Stonewall Inn

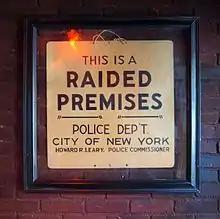
A "Raided Premises" sign hung inside the modern Stonewall Inn, 2016

Stonewall opened as a gay bar on March 18, 1967. It had two dance floors in addition to a long bar, jukebox, tables, and seating booths. The facade was nondescript, and the only external indication of the club's existence was a small sign proclaiming that it was a private, members-only club. When it opened, Stonewall "was a small gay bar just like any other", as the LGBTQ newspaper "Gay News" would later describe it. Its manager was Ed Murphy (also known as the Skull), an ex-convict who was known for sitting motionless around the bar and watching patrons.